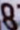
Number: 8